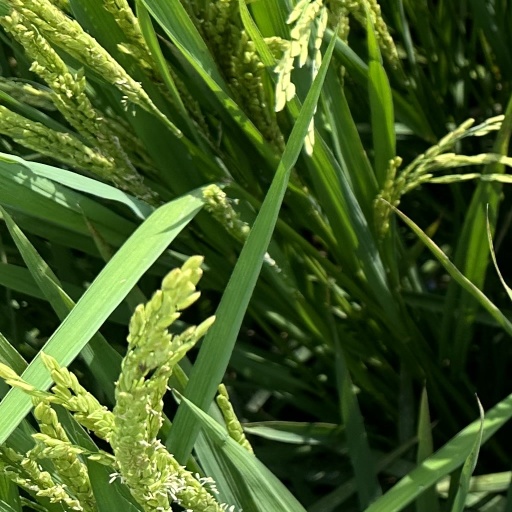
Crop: rice